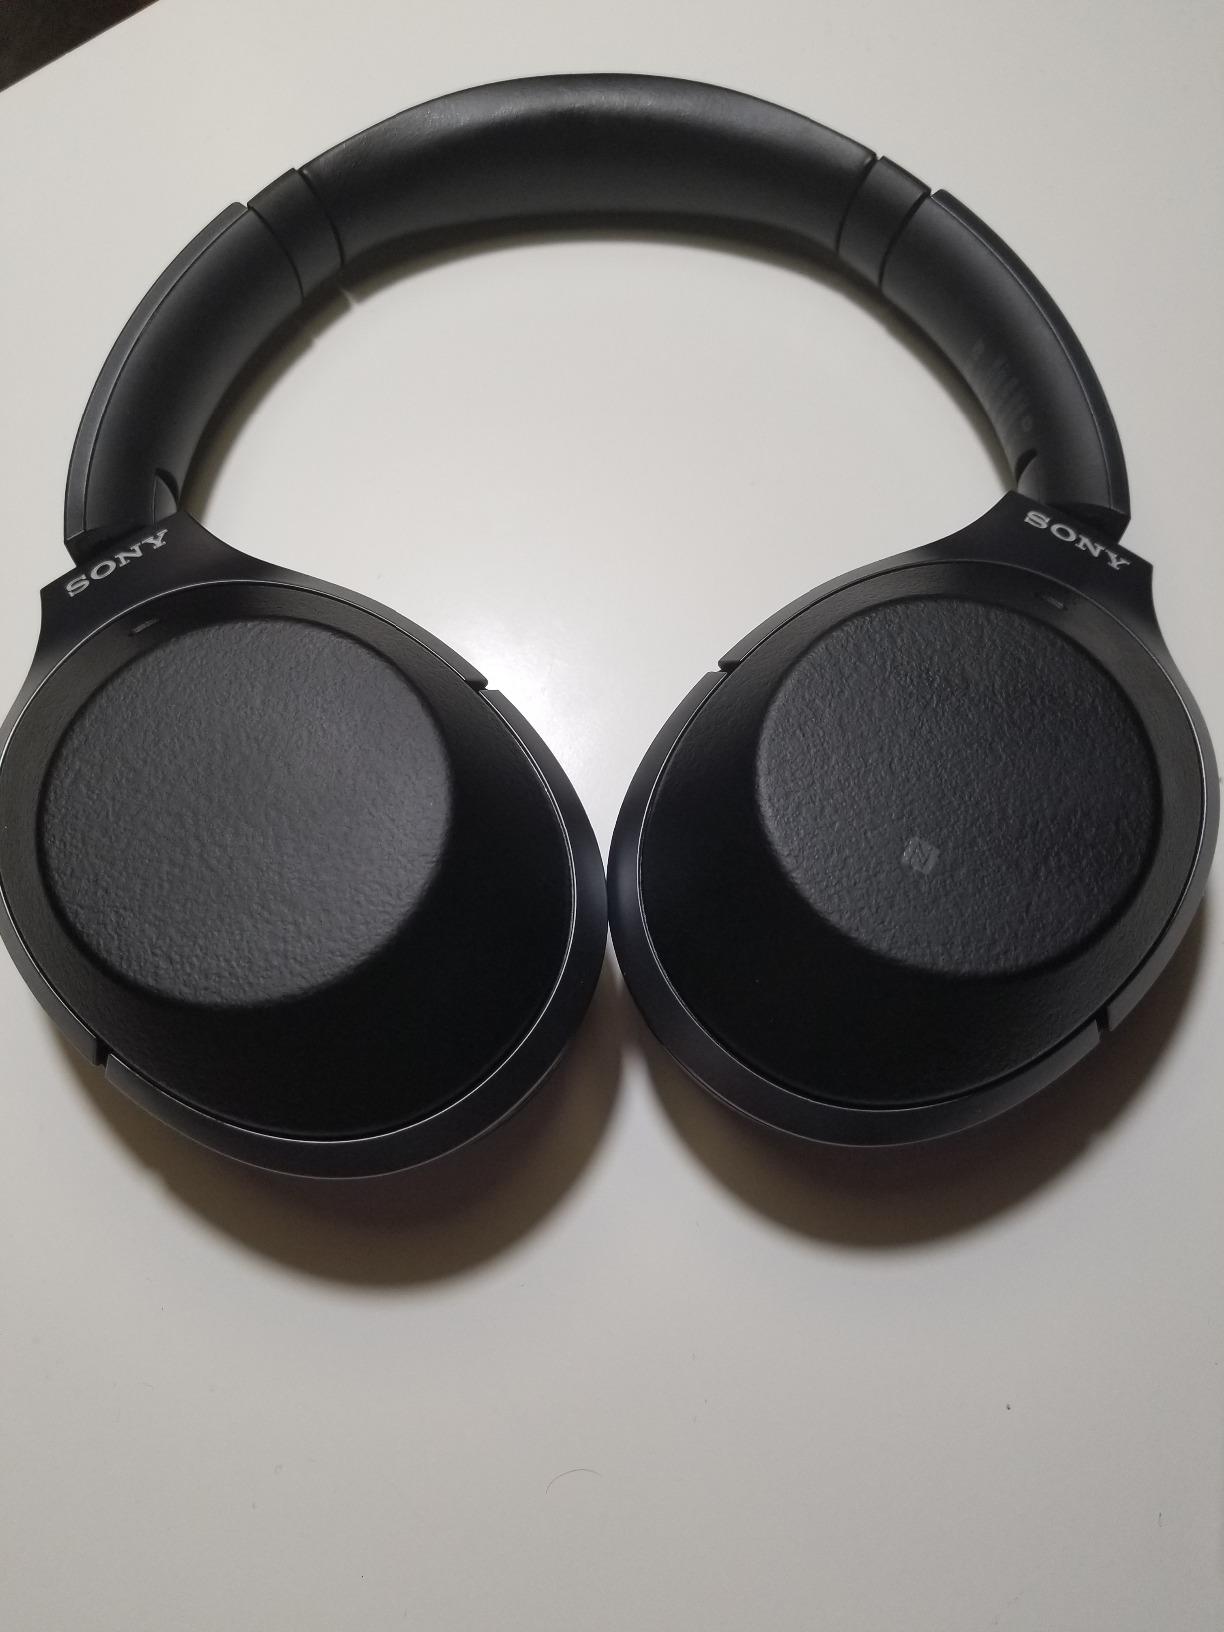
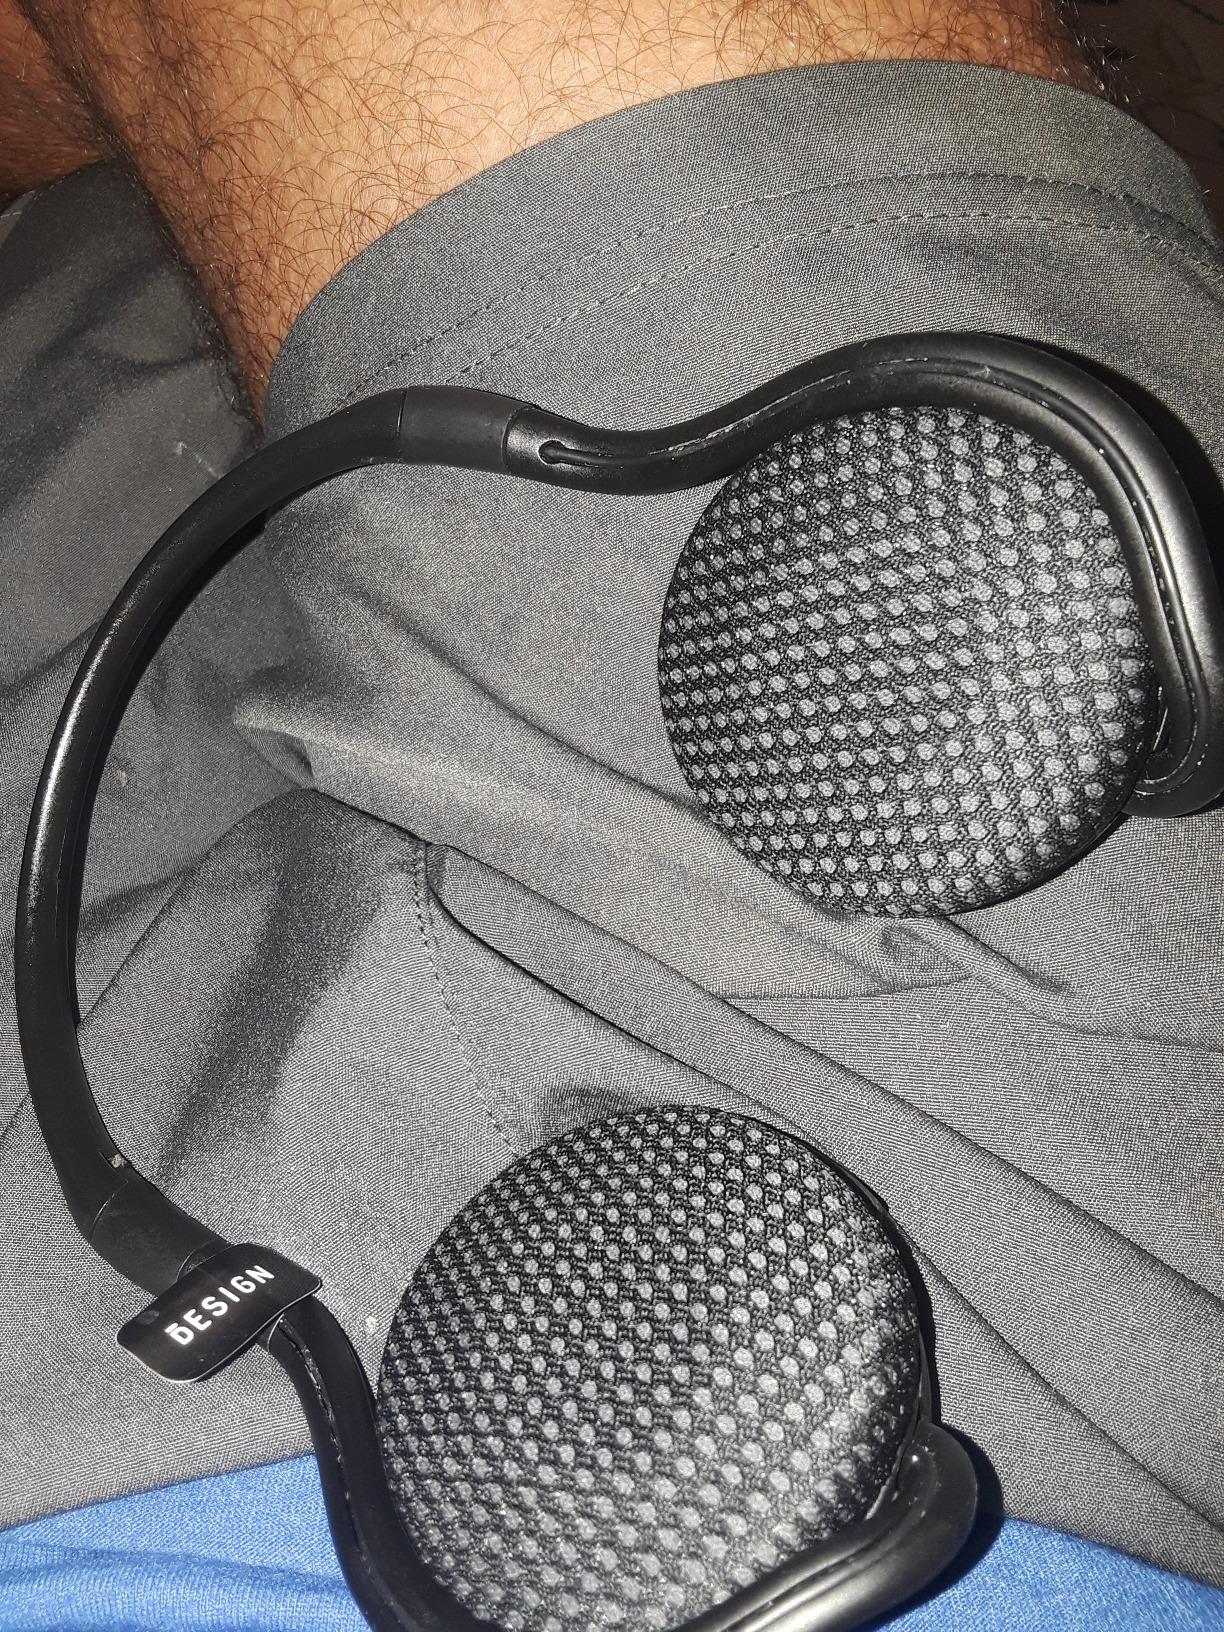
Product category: headphones
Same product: no